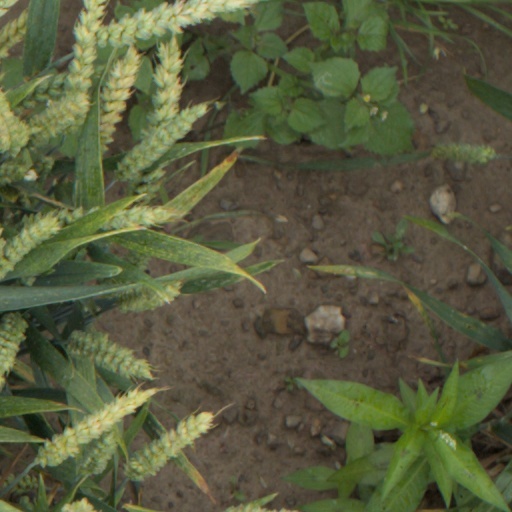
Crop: wheat